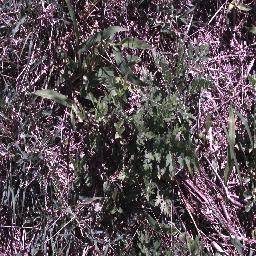
Label: parthenium